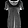
Label: T - shirt / top